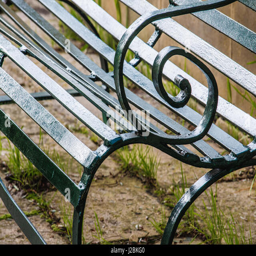
close up detail of a green painted metal bench in a park .